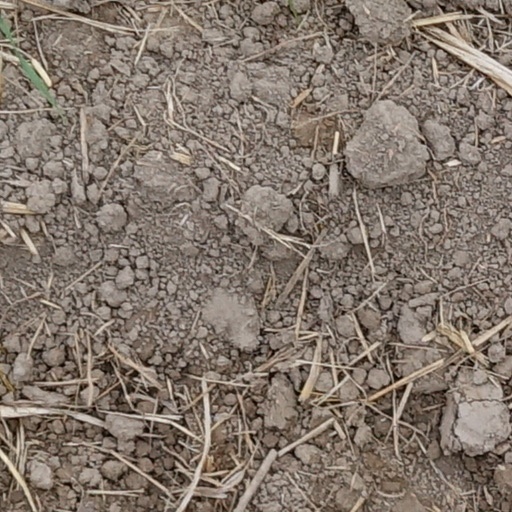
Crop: wheat